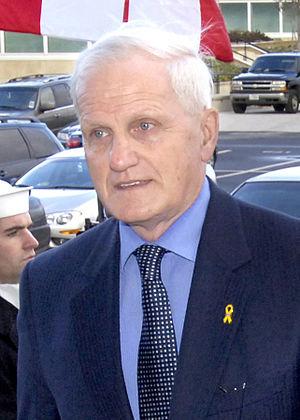
Gordon O'Connor est un homme politique et ancien brigadier général canadien. Il a été député à la Chambre des communes du Canada et ancien ministre de la Défense nationale et du Revenu national. Il a occupé le poste de whip parlementaire au sein du gouvernement conservateur de Stephen Harper. Il ne s'est pas représenté aux élections de 2015.